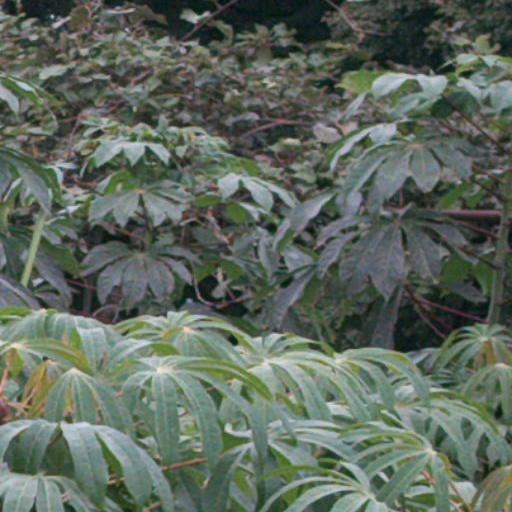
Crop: cassava